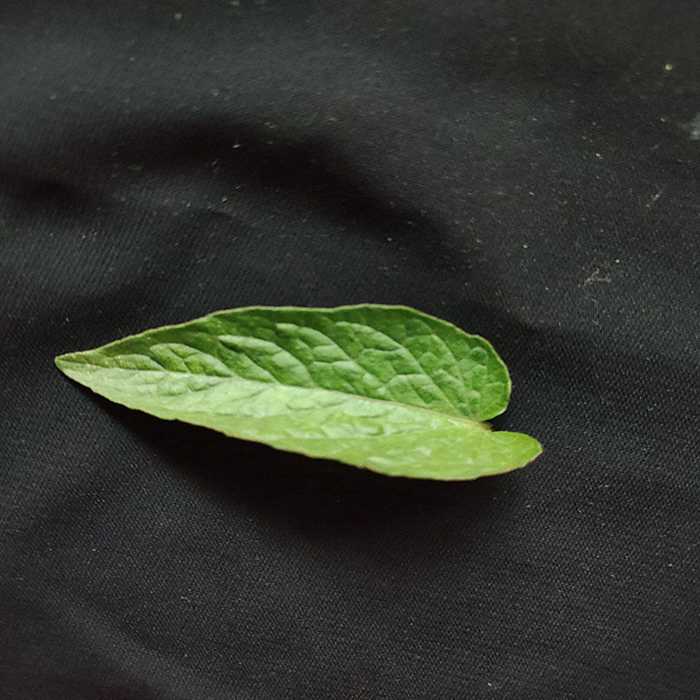
Plant: Tomato
Label: Tomato Fresh leaf